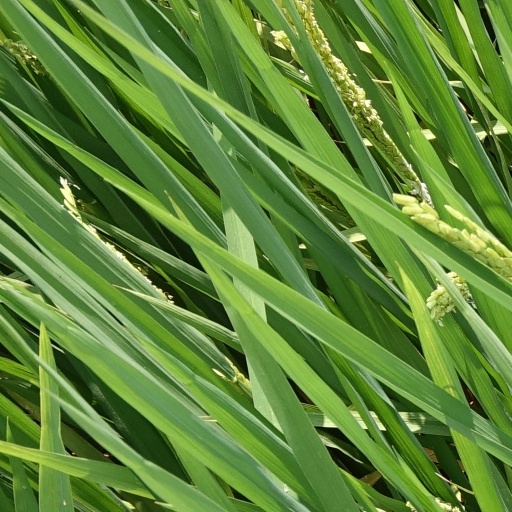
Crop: rice